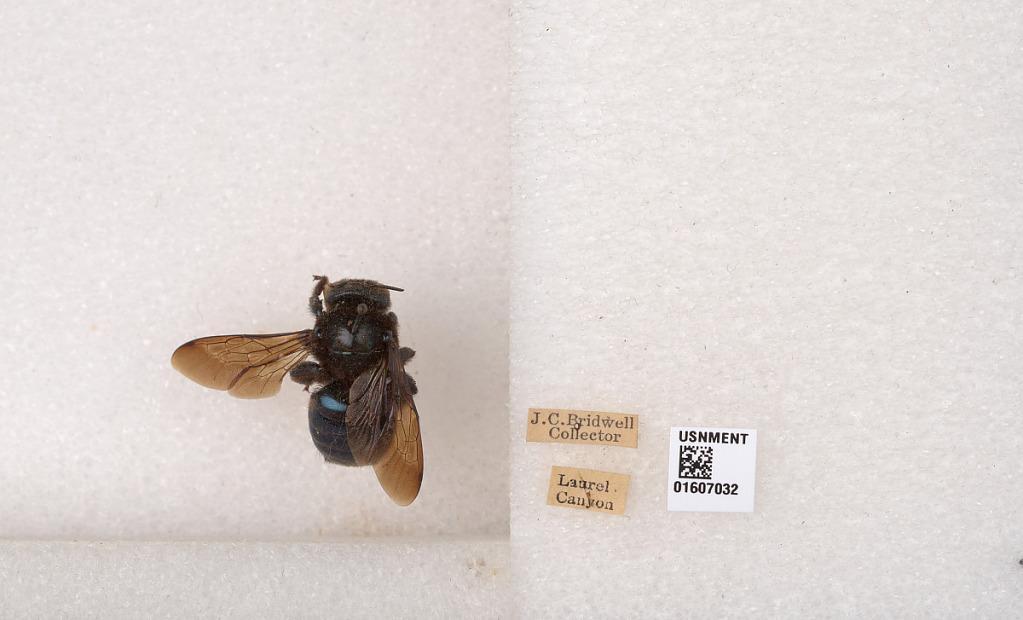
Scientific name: Xylocopa (Xylocopoides) californica californica Cresson
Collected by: J. Bridwell
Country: United States
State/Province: California
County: Los Angeles
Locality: Laurel Canyon
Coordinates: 34.1008, -118.365